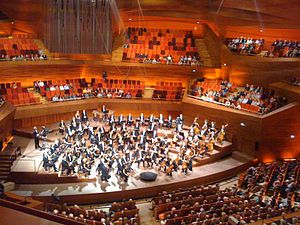
DR Symfoniorkestret
DR SymfoniOrkestret i DR Koncerthuset.
DR Symfoniorkestret er et af verdens ældste radiosymfoniorkestre og det ældste af Danmarks Radios ensembler.